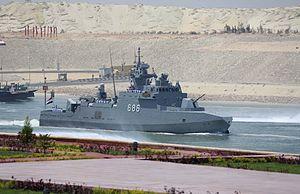
La classe Ambassador Mk III, ou classe Ezzat, est une série de 4 navires d'attaque rapide lance-missiles construits par le chantier naval américain VT Halter Marine à Pascagoula dans le Mississippi pour la Marine égyptienne.